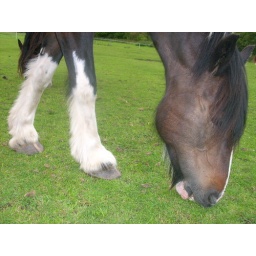
horse grazing in the field its charlie